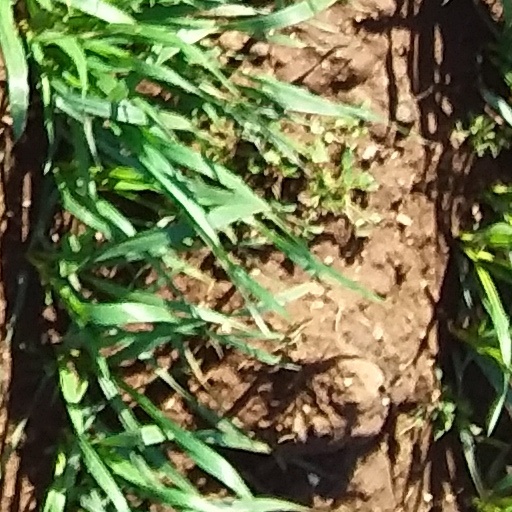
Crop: wheat